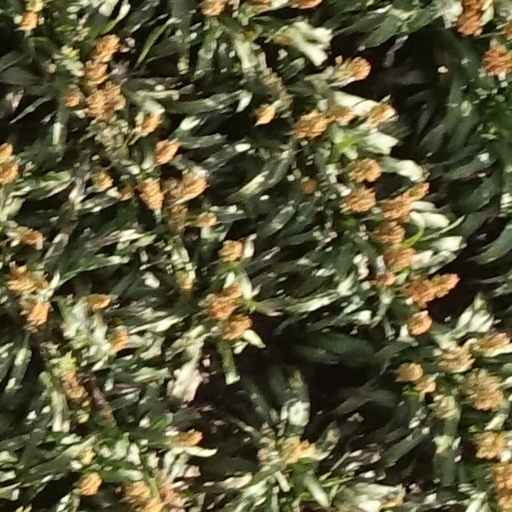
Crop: sorghum